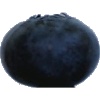
Label: Blueberry 1